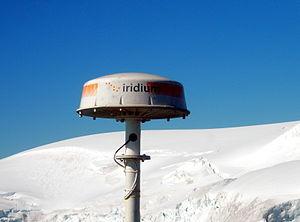
Iridium est un système de téléphonie par satellite reposant sur une constellation de satellites circulant sur une orbite terrestre basse. Ce système est conçu au début des années 1990 par des ingénieurs de la société américaine Motorola. Celle-ci crée Iridium en 1991 et lève les fonds permettant la réalisation du réseau terrestre et du segment spatial qui comprend environ 90 satellites dont 66 actifs. Mais Iridium ne parvient pas à attirer suffisamment de clients et la société dépose son bilan en août 1999. La société est reprise en 2001 par un groupe d'investisseurs privés. En 2015, Iridium dispose d'un peu plus de 800 000 abonnés et réalise un chiffre d'affaires d'environ 400 millions US$. La constellation de satellites d'origine est progressivement remplacée, à partir de 2017, par des satellites Iridium Next.